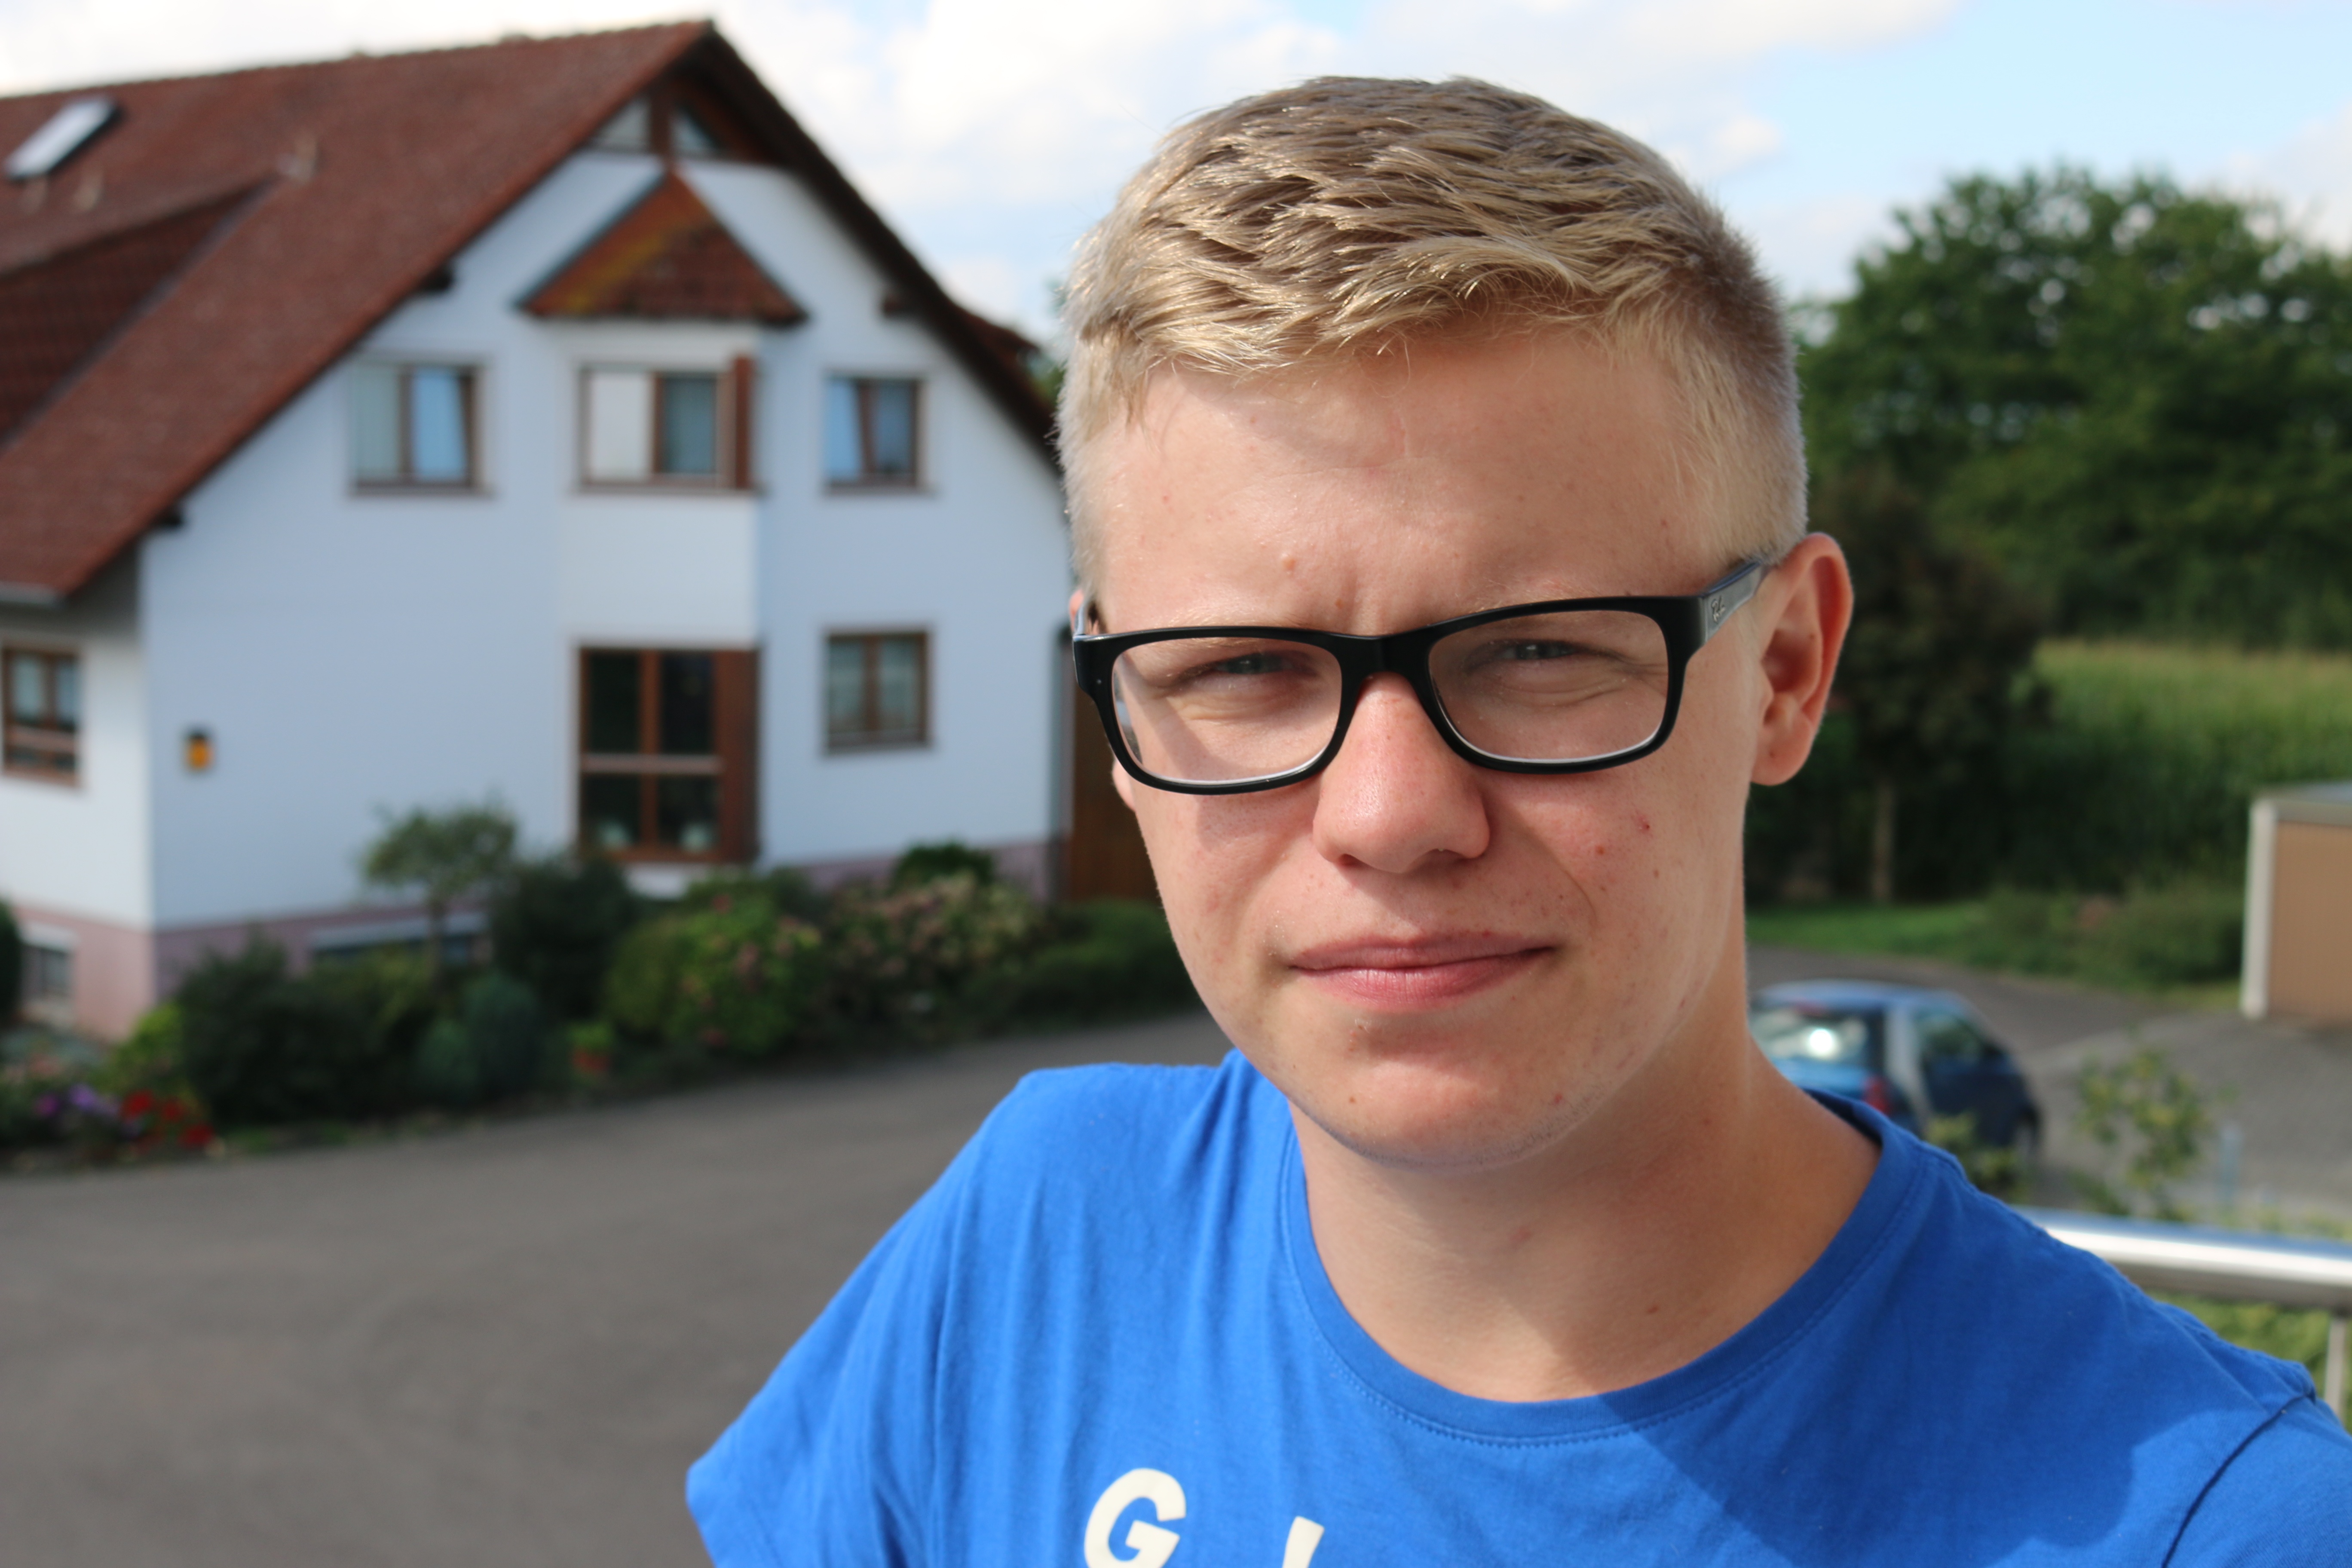
man, person, people, boy, view, home, male, spring, human, blue, season, hairstyle, smile, face, sporty, background, sunglasses, glasses, day, critical, asking, vision care